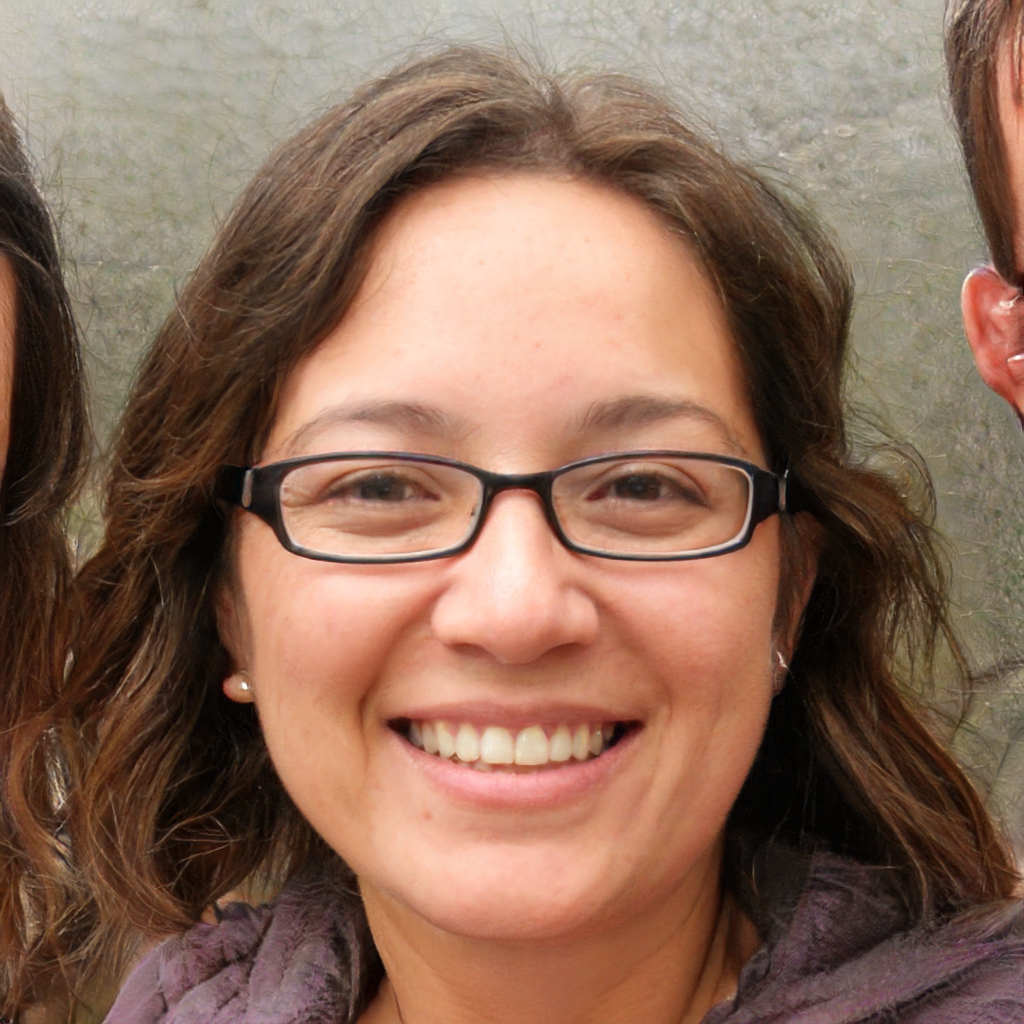
Gender: Female